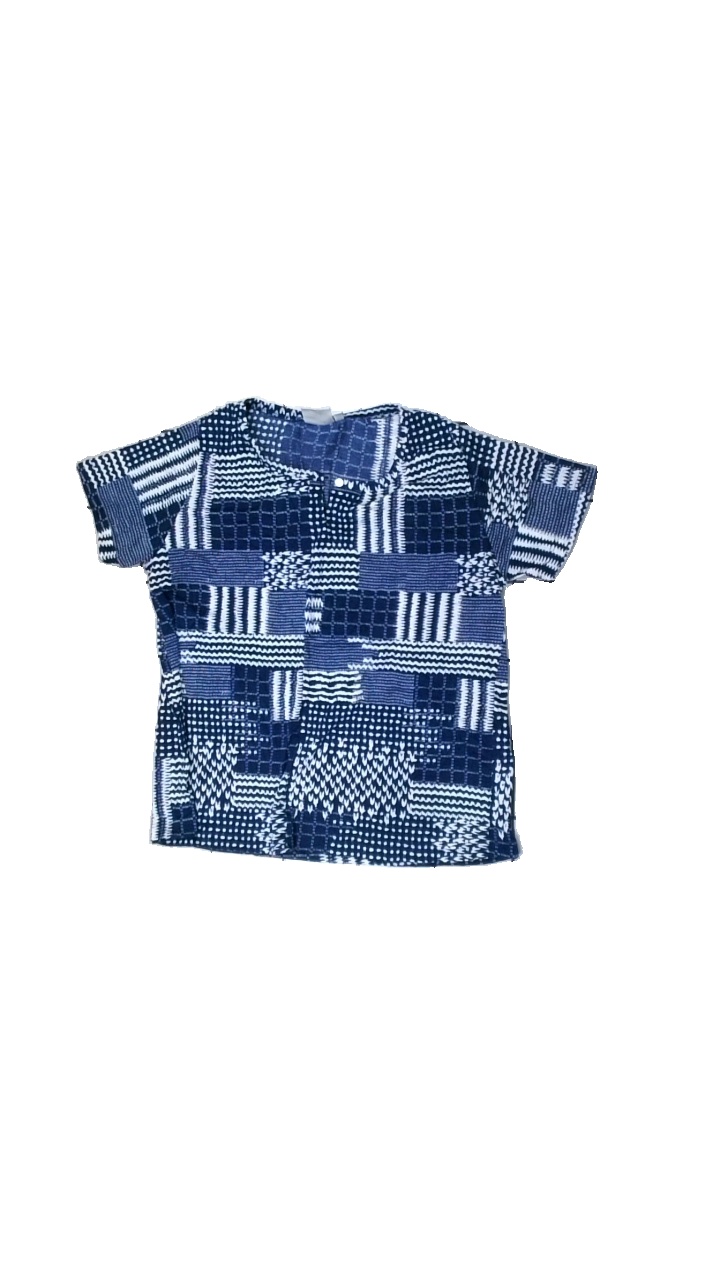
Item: T-shirt (Ladies)
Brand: Isolde
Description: Blue/White t-shirt
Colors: Blue, White
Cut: Regular
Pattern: Other
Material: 100% polyester
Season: All
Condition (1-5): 3
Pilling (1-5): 4
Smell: Minor
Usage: Reuse
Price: <50